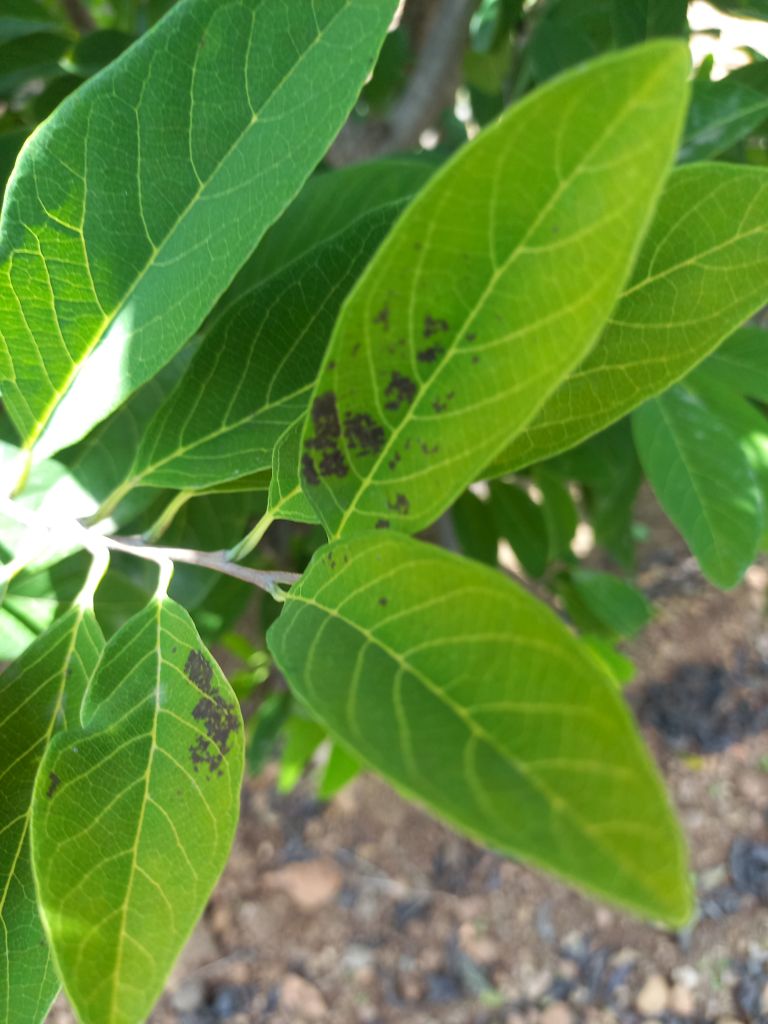
Disease label: Leaf spot on Leaves